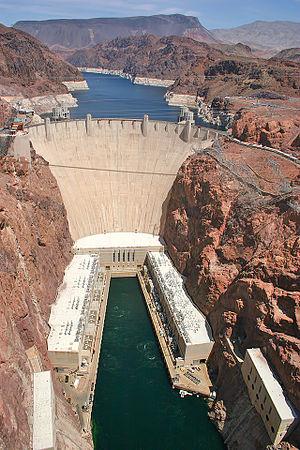
L'Étrange Rendez-vous est la onzième aventure et le quinzième album de la série de bande dessinée Blake et Mortimer, scénarisé par Jean Van Hamme et dessiné par Ted Benoit, d'après les personnages créés par Edgar P. Jacobs.